Maybach 57 and 62

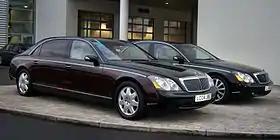
Maybach 62, with a Maybach 57 on the right

The Maybach 57 (chassis code W240) and 62 (chassis code V240) were the first automobile models of the Maybach brand since its revival by DaimlerChrysler AG (now Mercedes-Benz Group AG). They are derived from the Mercedes-Benz Maybach concept car presented at the 1997 Tokyo Motor Show. The concept car was based on the Mercedes-Benz W140 S-class sedan platform, as were the production models. The Luxury Brand Status Index 2008 placed the Maybach in first place, ahead of Rolls-Royce and Bentley. The models ceased production in February 2013 due to continued financial losses for the brand, with sales at one-fifth the level of the profitable Rolls-Royce models.